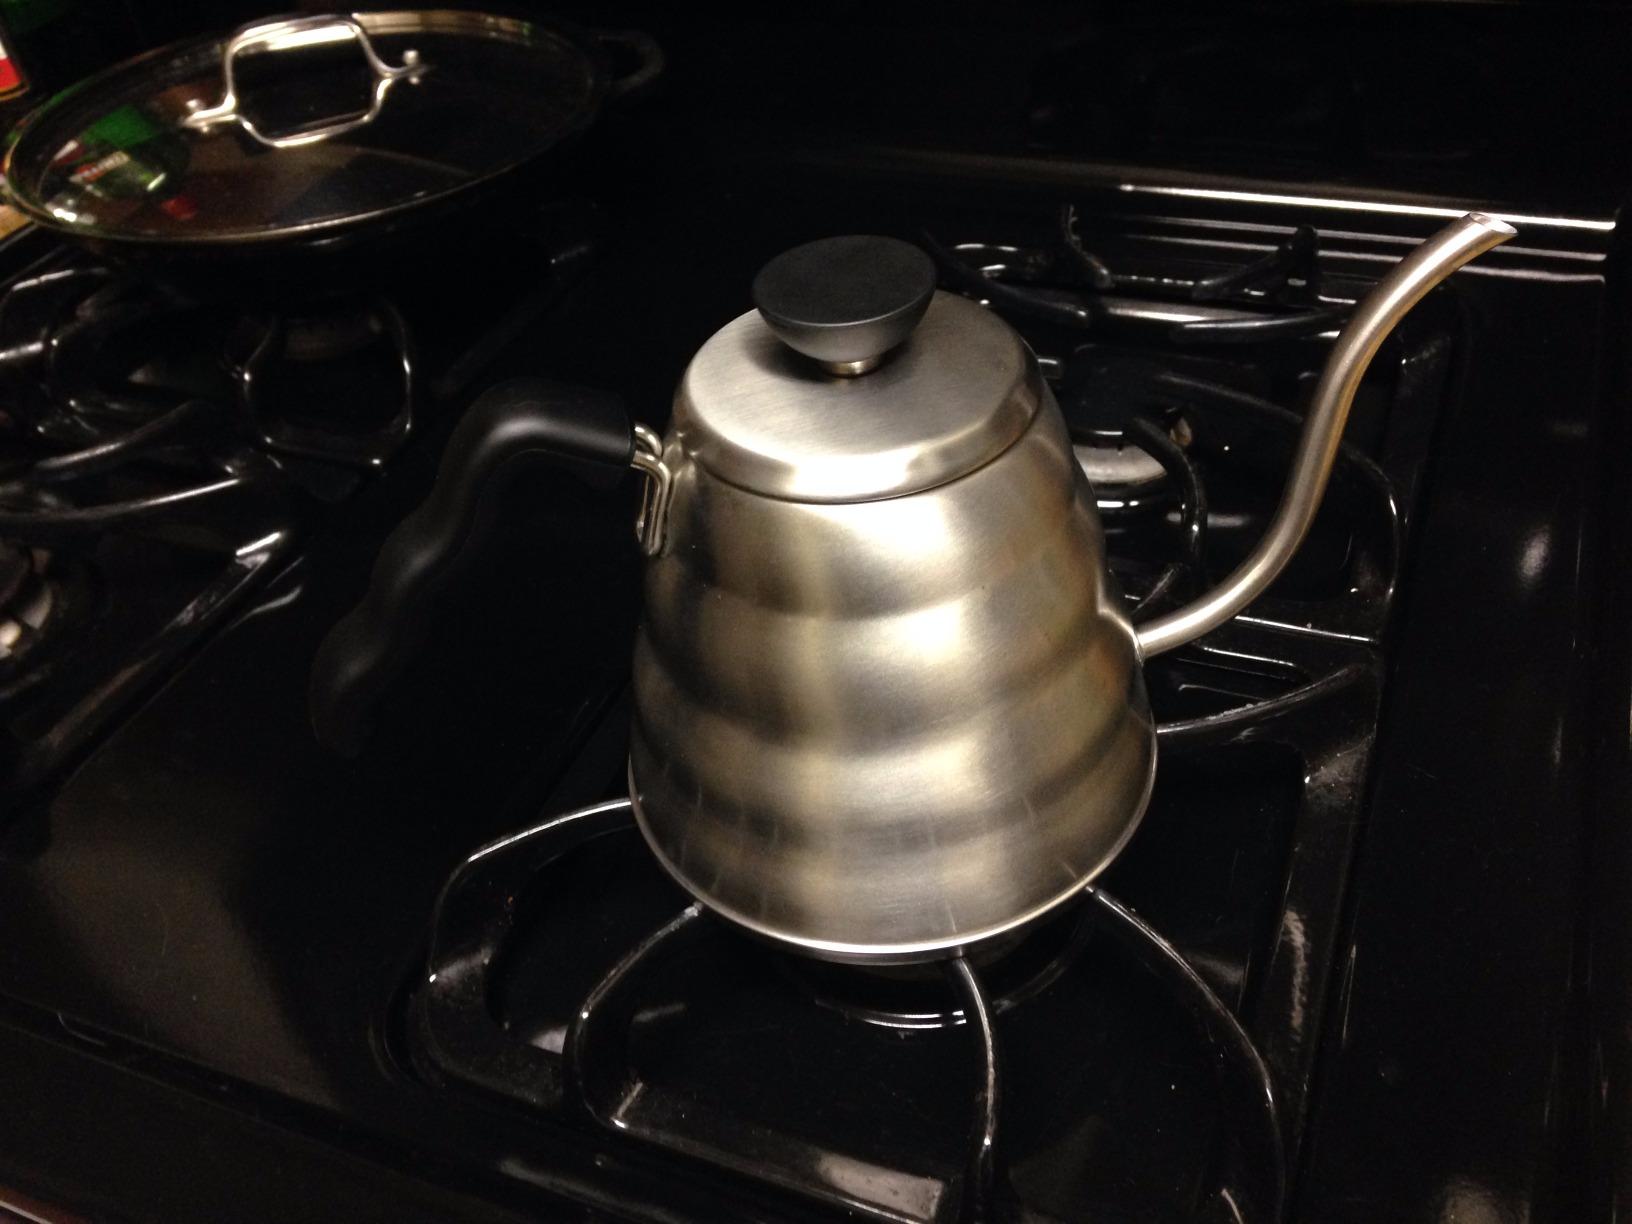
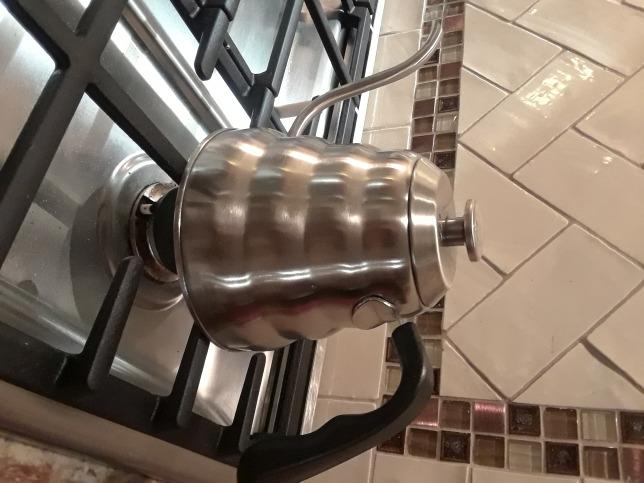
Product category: items_kettle
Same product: no